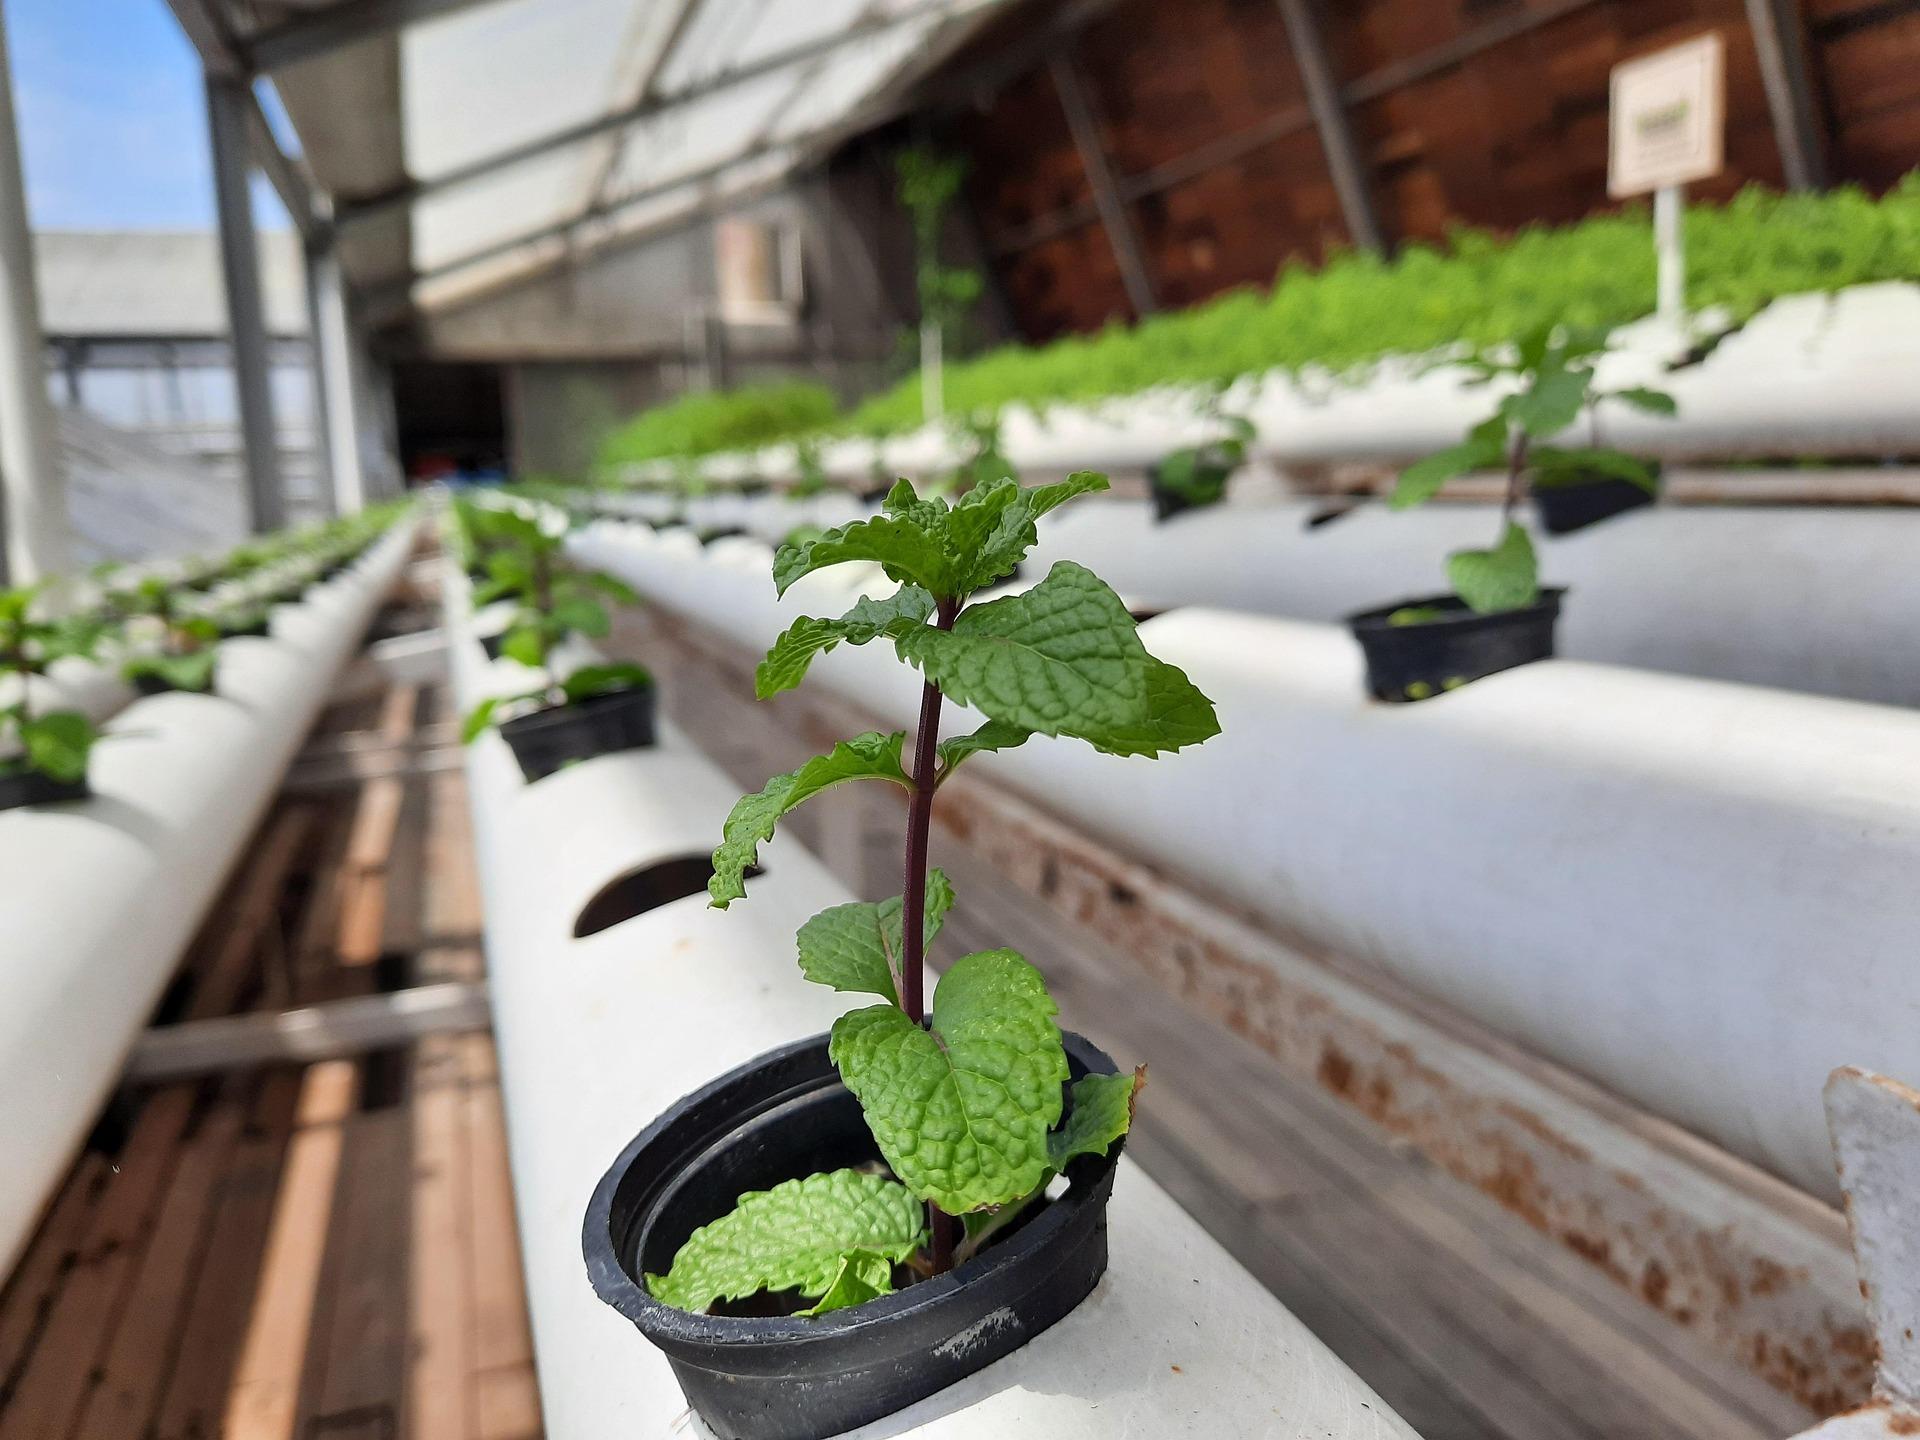
Hizi ni mimea. Zina majani ya kijani kibichi . Mimea hii humea kwenye maji. Mimea hii hupandwa mahali ambapo hakuna mchanga. Hii ni teknolojia mpya  ya ukulima ambayo watu hufanya.